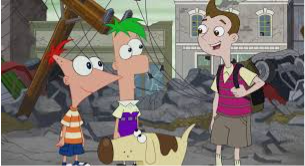
Portrait style: Cartoon Portrait